Irancy

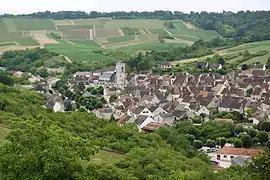
A general view of Irancy

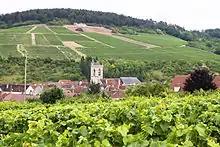
Irancy, view from the south side

Irancy is a commune in the Yonne department in Bourgogne-Franche-Comté in north-central France. It is located southwest of Chablis in Bourgogne-Franche-Comté.